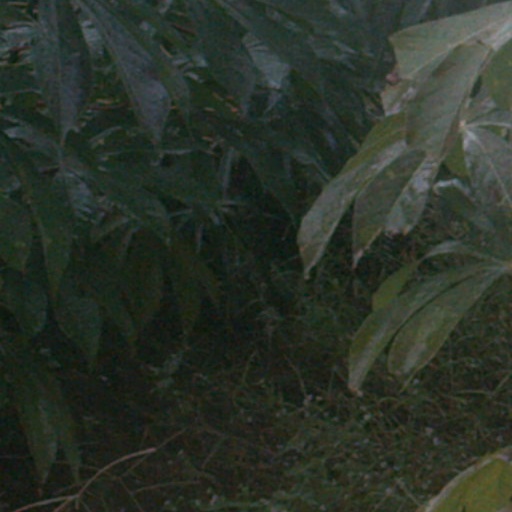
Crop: cassava